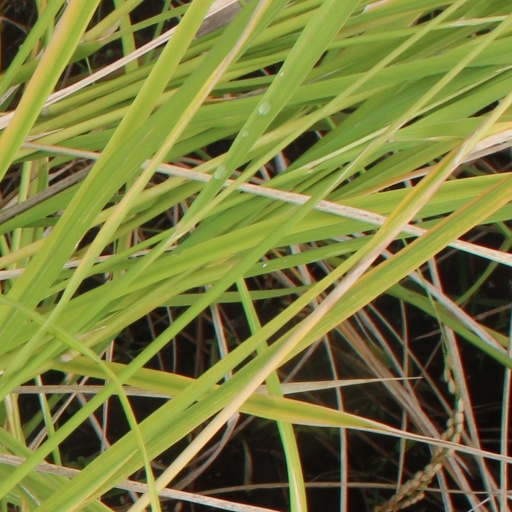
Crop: rice